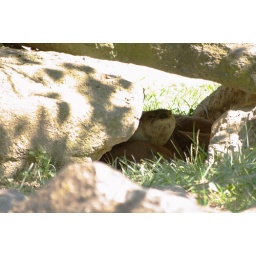
A river otter rests in the shade of a rock